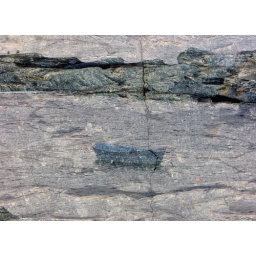
Blue boat in rock